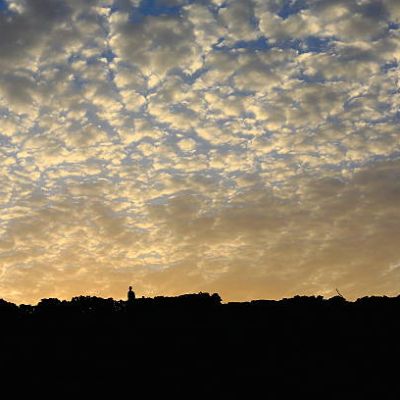
Cloud type: Altocumulus (Ac)